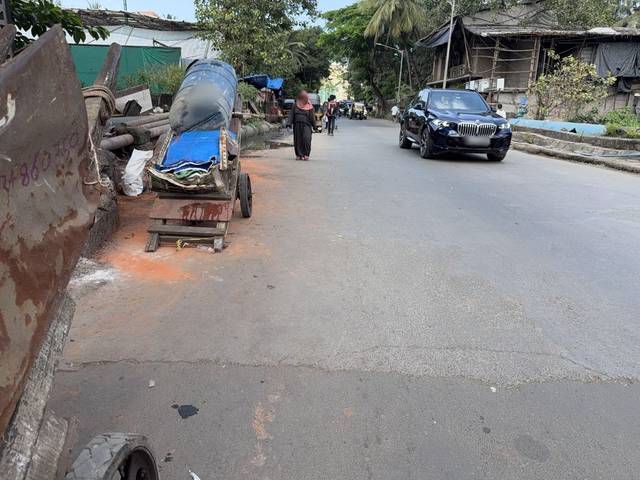
Region: India
Coordinates: 19.116, 72.828